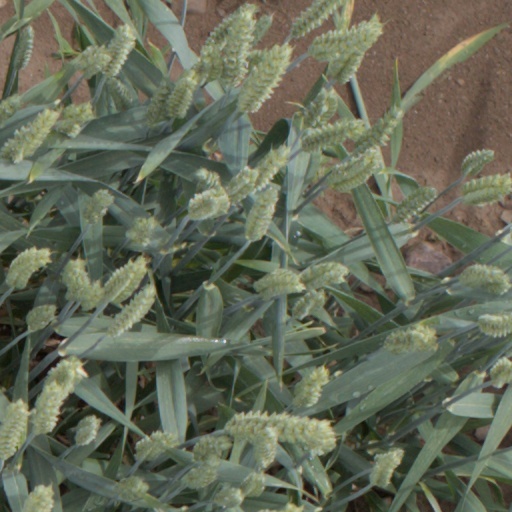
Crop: wheat